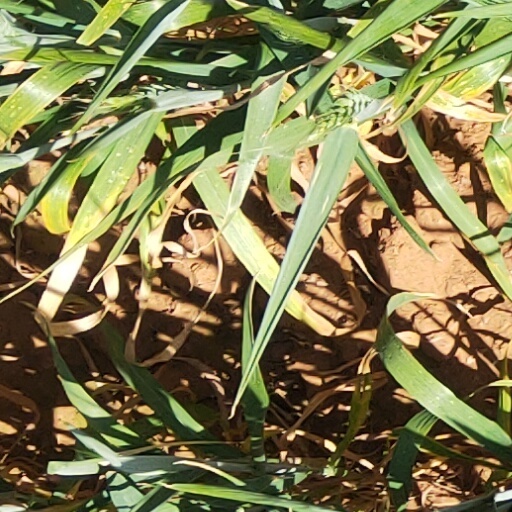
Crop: wheat